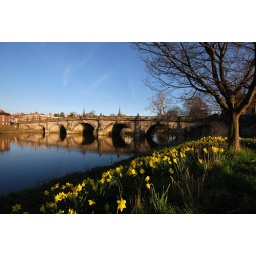
spring daffodils line the river bank in front of the english bridge on a perfect april morning